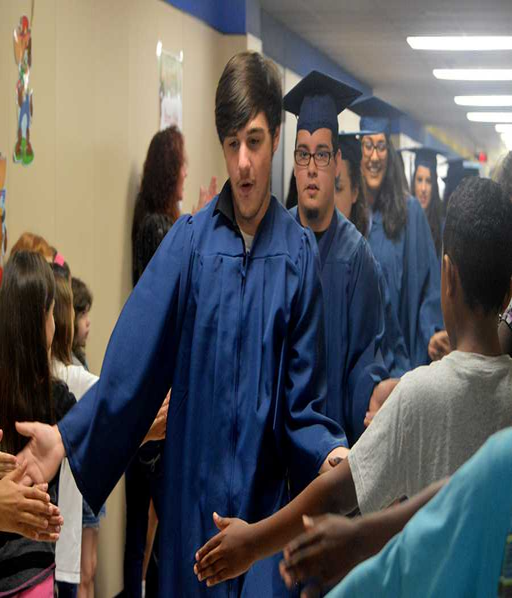
hands in \ walking through his old elementary hallways , person is congratulated by current students .